National churches in Rome

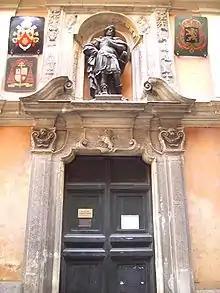
Door of San Giuliano dei Fiamminghi: Arms of Pope Benedict XVI and arms of titular bishop (Jan Pieter Schotte) on the left, arms of Belgium on the right, marking it as the Belgian national church.

Charitable institutions attached to churches in Rome were founded right through the medieval period and included hospitals, hostels, and others providing assistance to pilgrims to Rome from a certain "nation", which thus became these nations' national churches in Rome. These institutions were generally organized as confraternities and funded through charity and legacies from rich benefactors belonging to that "nation". Often, they were also connected to national (ancestors of Rome's seminaries), where the clergymen of that nation were trained. The churches and their riches were a sign of the importance of their nation and of the prelates that supported them. Up to 1870 and Italian unification, these national churches also included churches of the Italian states (now called "regional churches").